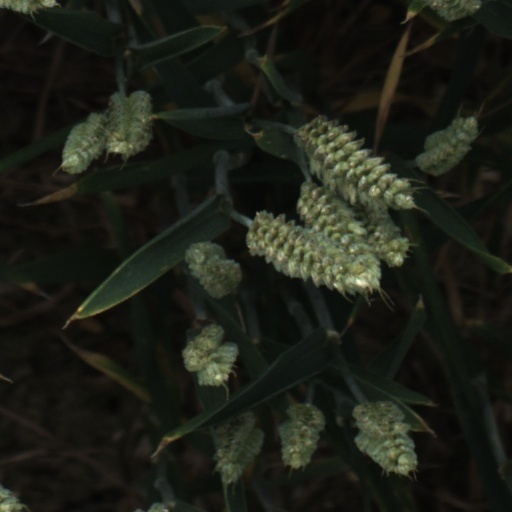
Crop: wheat